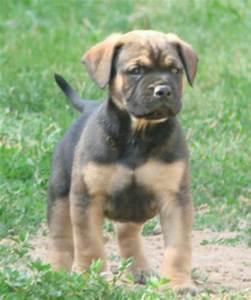
dog